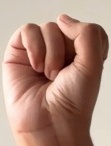
ASL sign: S